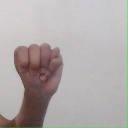
अक्षर: म